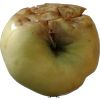
Label: Apple hit 1